Songye people

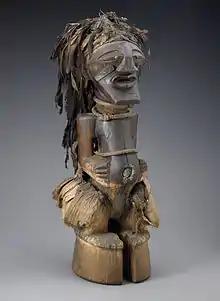
Songye power figure in the Indianapolis Museum of Art. Height 84 cm.

Male Kifwebe masks were mainly used for initiation ceremonies, circumcision, and the enthronement and funerals of the supreme chief. The face of a typical Kifwebe masks is covered with linear incisions, a square protruding mouth and a linear nose set between globular pierced eyes. Male masks typical have a centered crest on the top of the masks and its size varies on the status of the dancer wearing it, elder dances within the Bwadi bra Kifwebe have larger centered crest compared to others. Female Kifwebe masks was typically used for public ceremonies and reproduction rituals. Women within the Songye community were viewed as the bearer of children and good fortune. To them, women represent continuation of life and cultural tradition. The features of the female kifwebe mask was meant to portray these ideas. Typically they share similar characteristics as the male mask however it facial features are more gentle and rounded evoking the tenderness of a mother as well as the power to protect and support her children. The structure of the face is longed, the mask itself is covered in white paint or Kaolin.